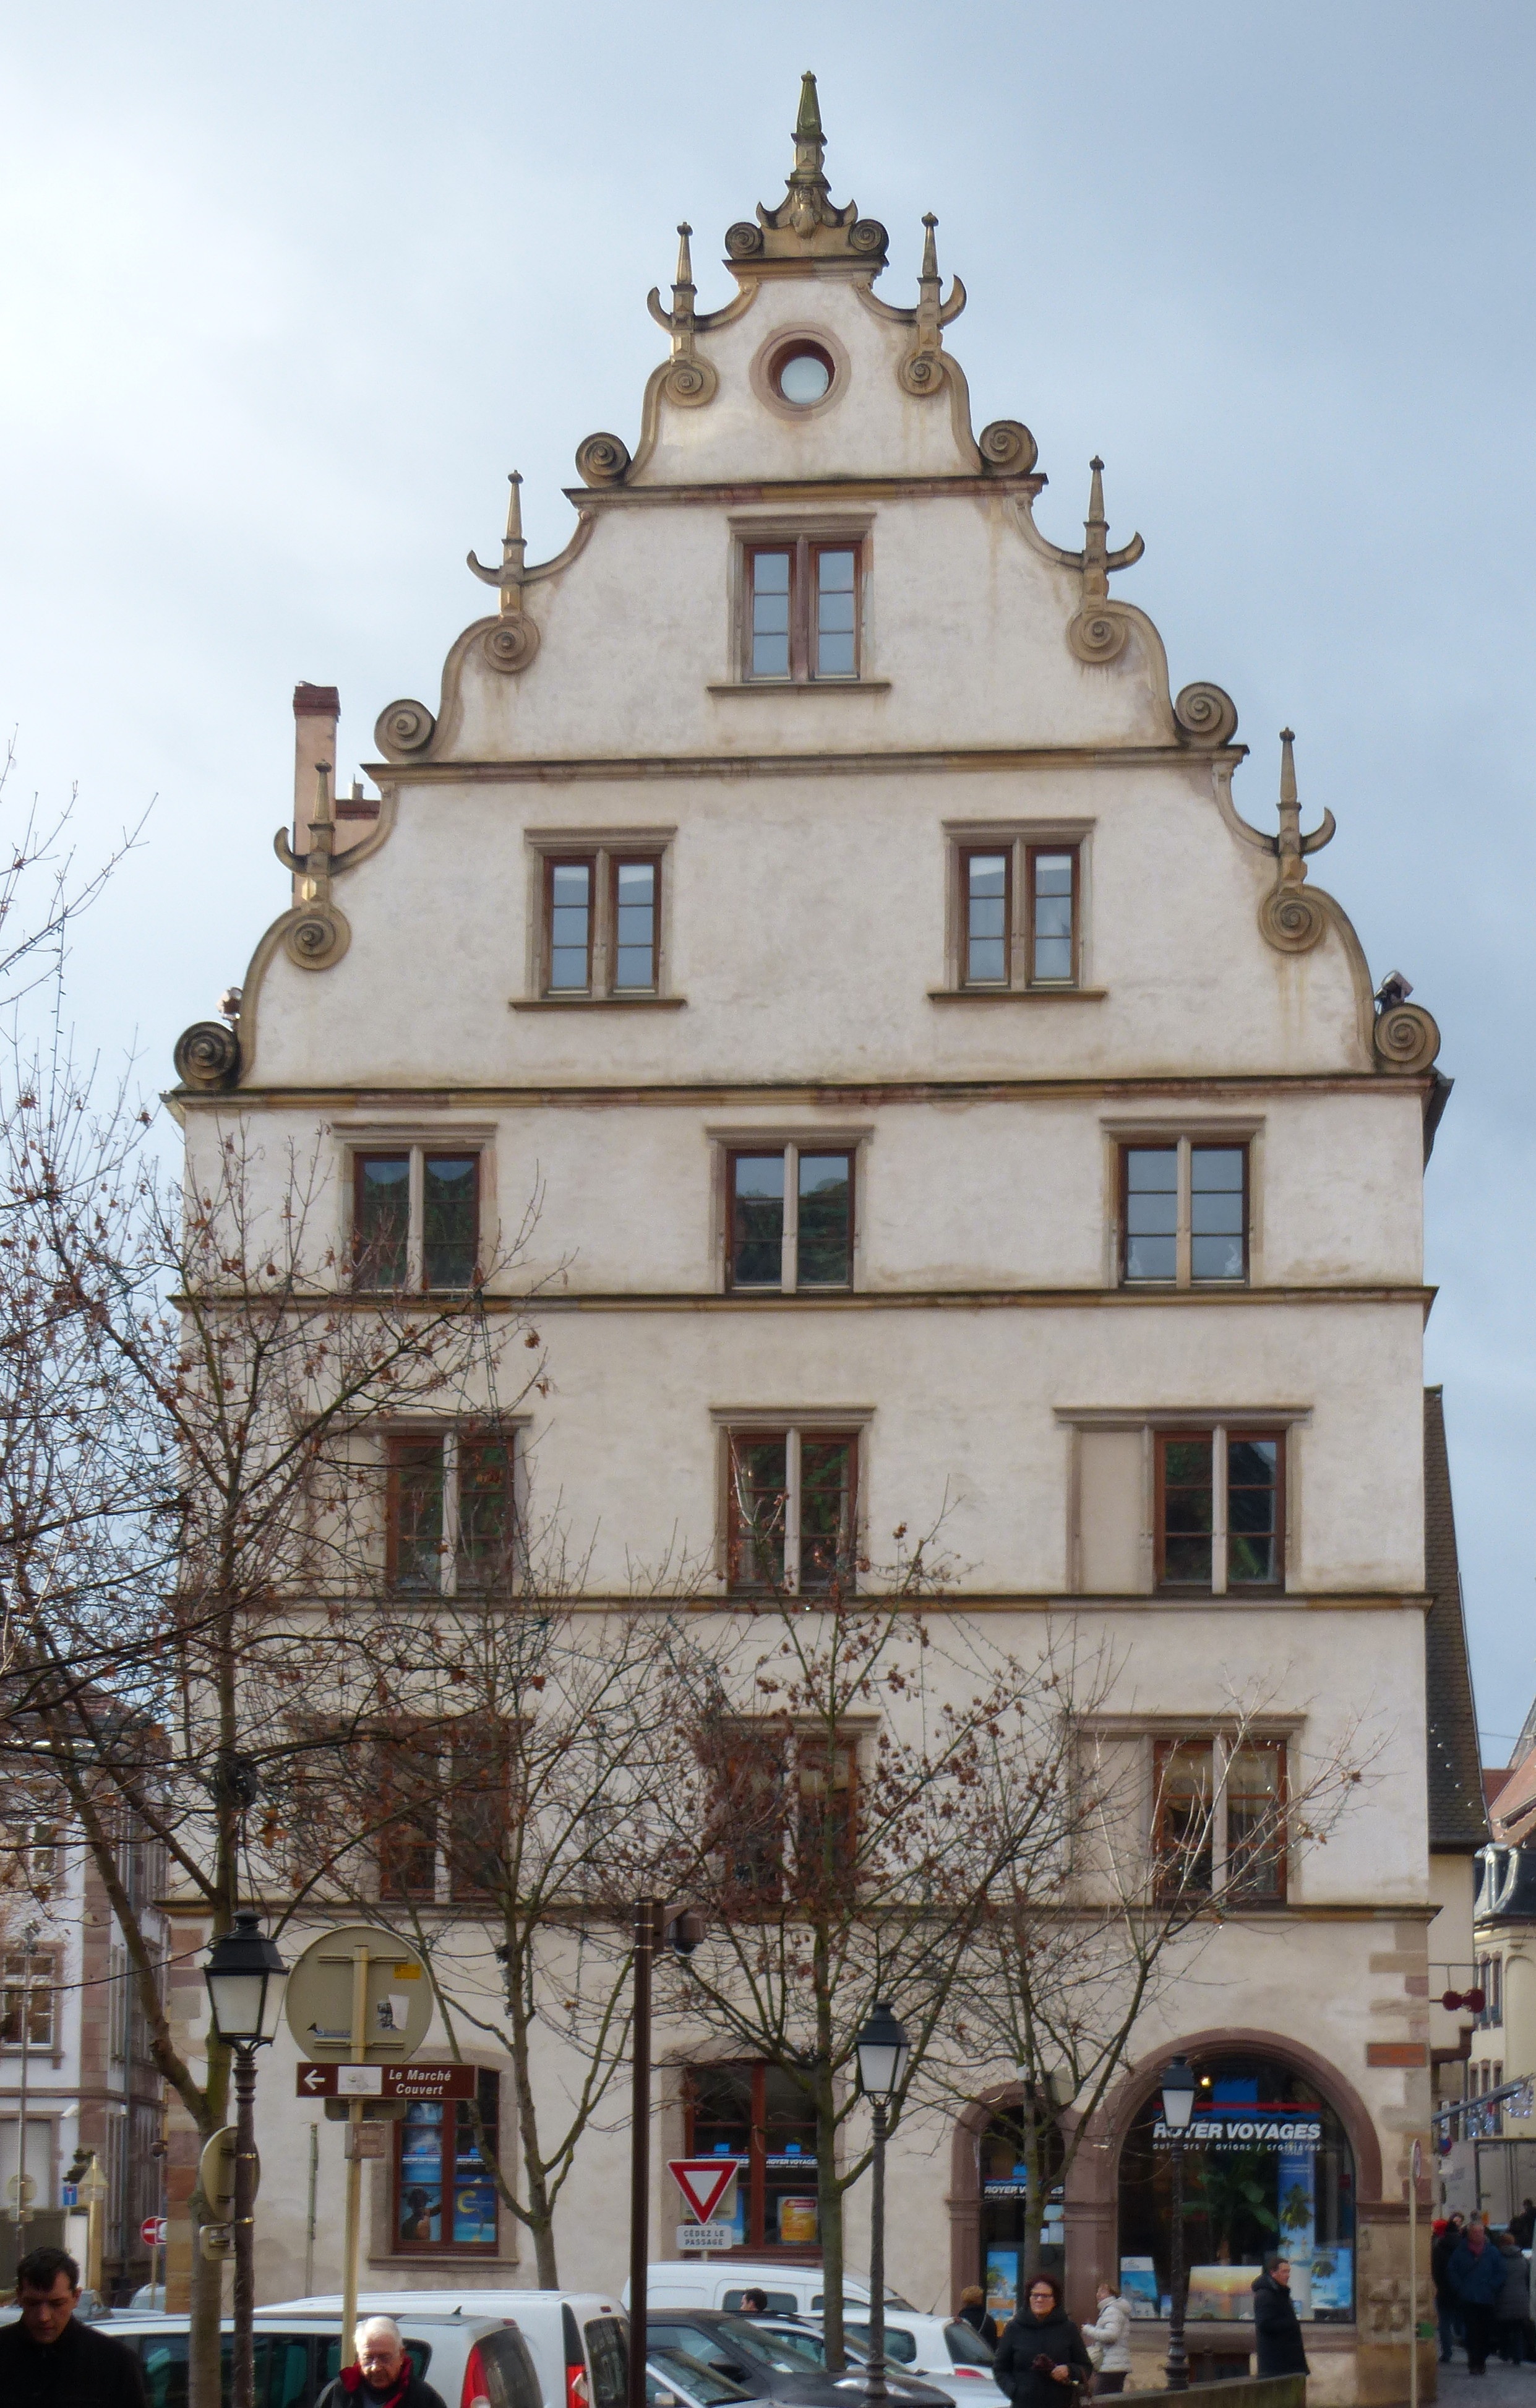
architecture, town, building, tower, landmark, facade, church, old town, synagogue, colmar, gable, truss